Demographics of Generation Alpha

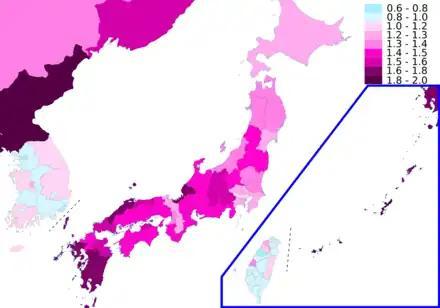
Map of East Asia by total fertility rates in 2020

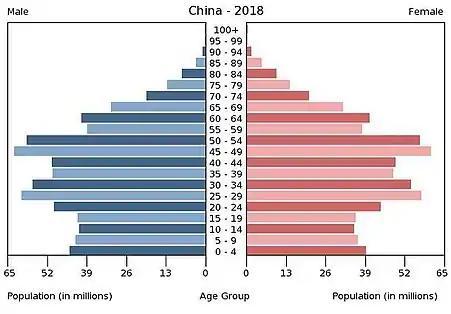
Population pyramid of China in 2018

In 2016, the People's Republic of China replaced one-child policy with the two-child policy; the nation's birth rate briefly surged before continuing on a downward path. In 2019, 14.65 million babies were born in China, the lowest since 1961. Although demographers and economists have urged the Chinese Central Government to eliminate all birth restrictions, they have been reluctant to do so. Economist Ren Zeping of Evergrande calculated that between 2013 and 2028, the number of Chinese women between the ages of 20 and 35 would drop by 30%. Official data is often unreliable and even self-contradictory. "China's birth numbers are very sloppy and highly influenced by politics," demographer Yi Fuxian of the University of Wisconsin – Madison told the "South China Morning Post". Overall, China's population grew to 1.4 billion in 2019 from 1.39 billion the year before. In a 2019 paper, Yi Fuxian estimated that China's average annual fertility rate was 1.18 between 2010 and 2018. Less than 6% of China's population was under five years old in 2018, compared to 3.85% in Japan. A Chinese person born in the late 2010s has a life expectancy of 76 years, up from 44 in 1960. According to a projection by the United Nations, China's median age would reach that of the United States in 2020 and would subsequently converge with Europe's but would remain below that of Japan. If the current trend continues, by 2050, the median age of China will be 50, compared to 42 for the United States and 38 for India.